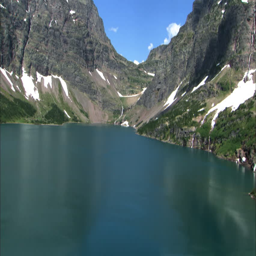
flying over a large lake